Raymond Benjamin

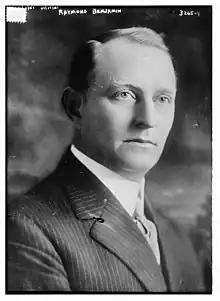
Raymond Benjamin, taken in the 1910s

Raymond Benjamin (December 14, 1872 – June 18, 1952) was an American attorney and chairman of the Republican National Committee in California.